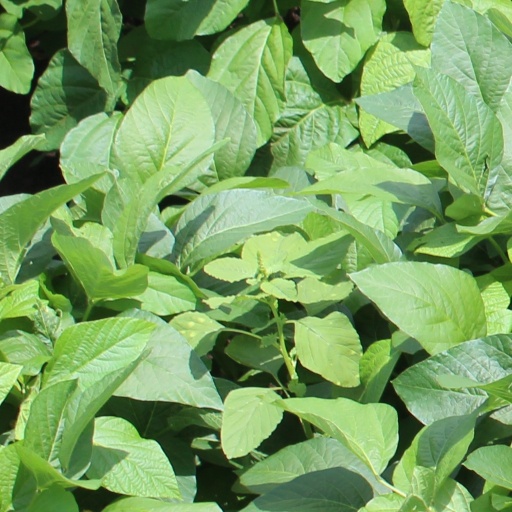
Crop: soybean